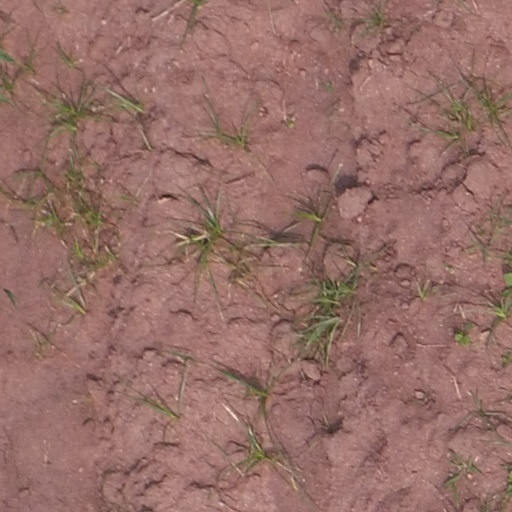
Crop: maize; corn